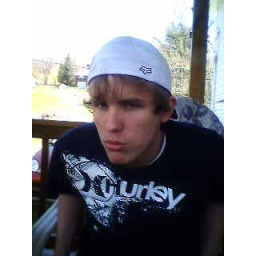
jeffrey in his white hat